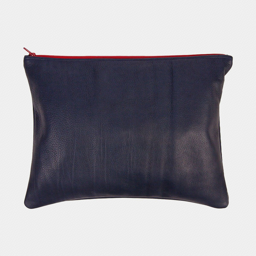
photo from large leather carry - all pouch